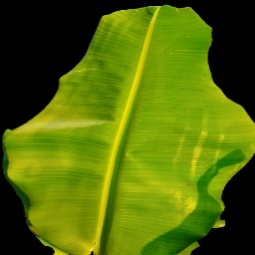
Label: Zinc